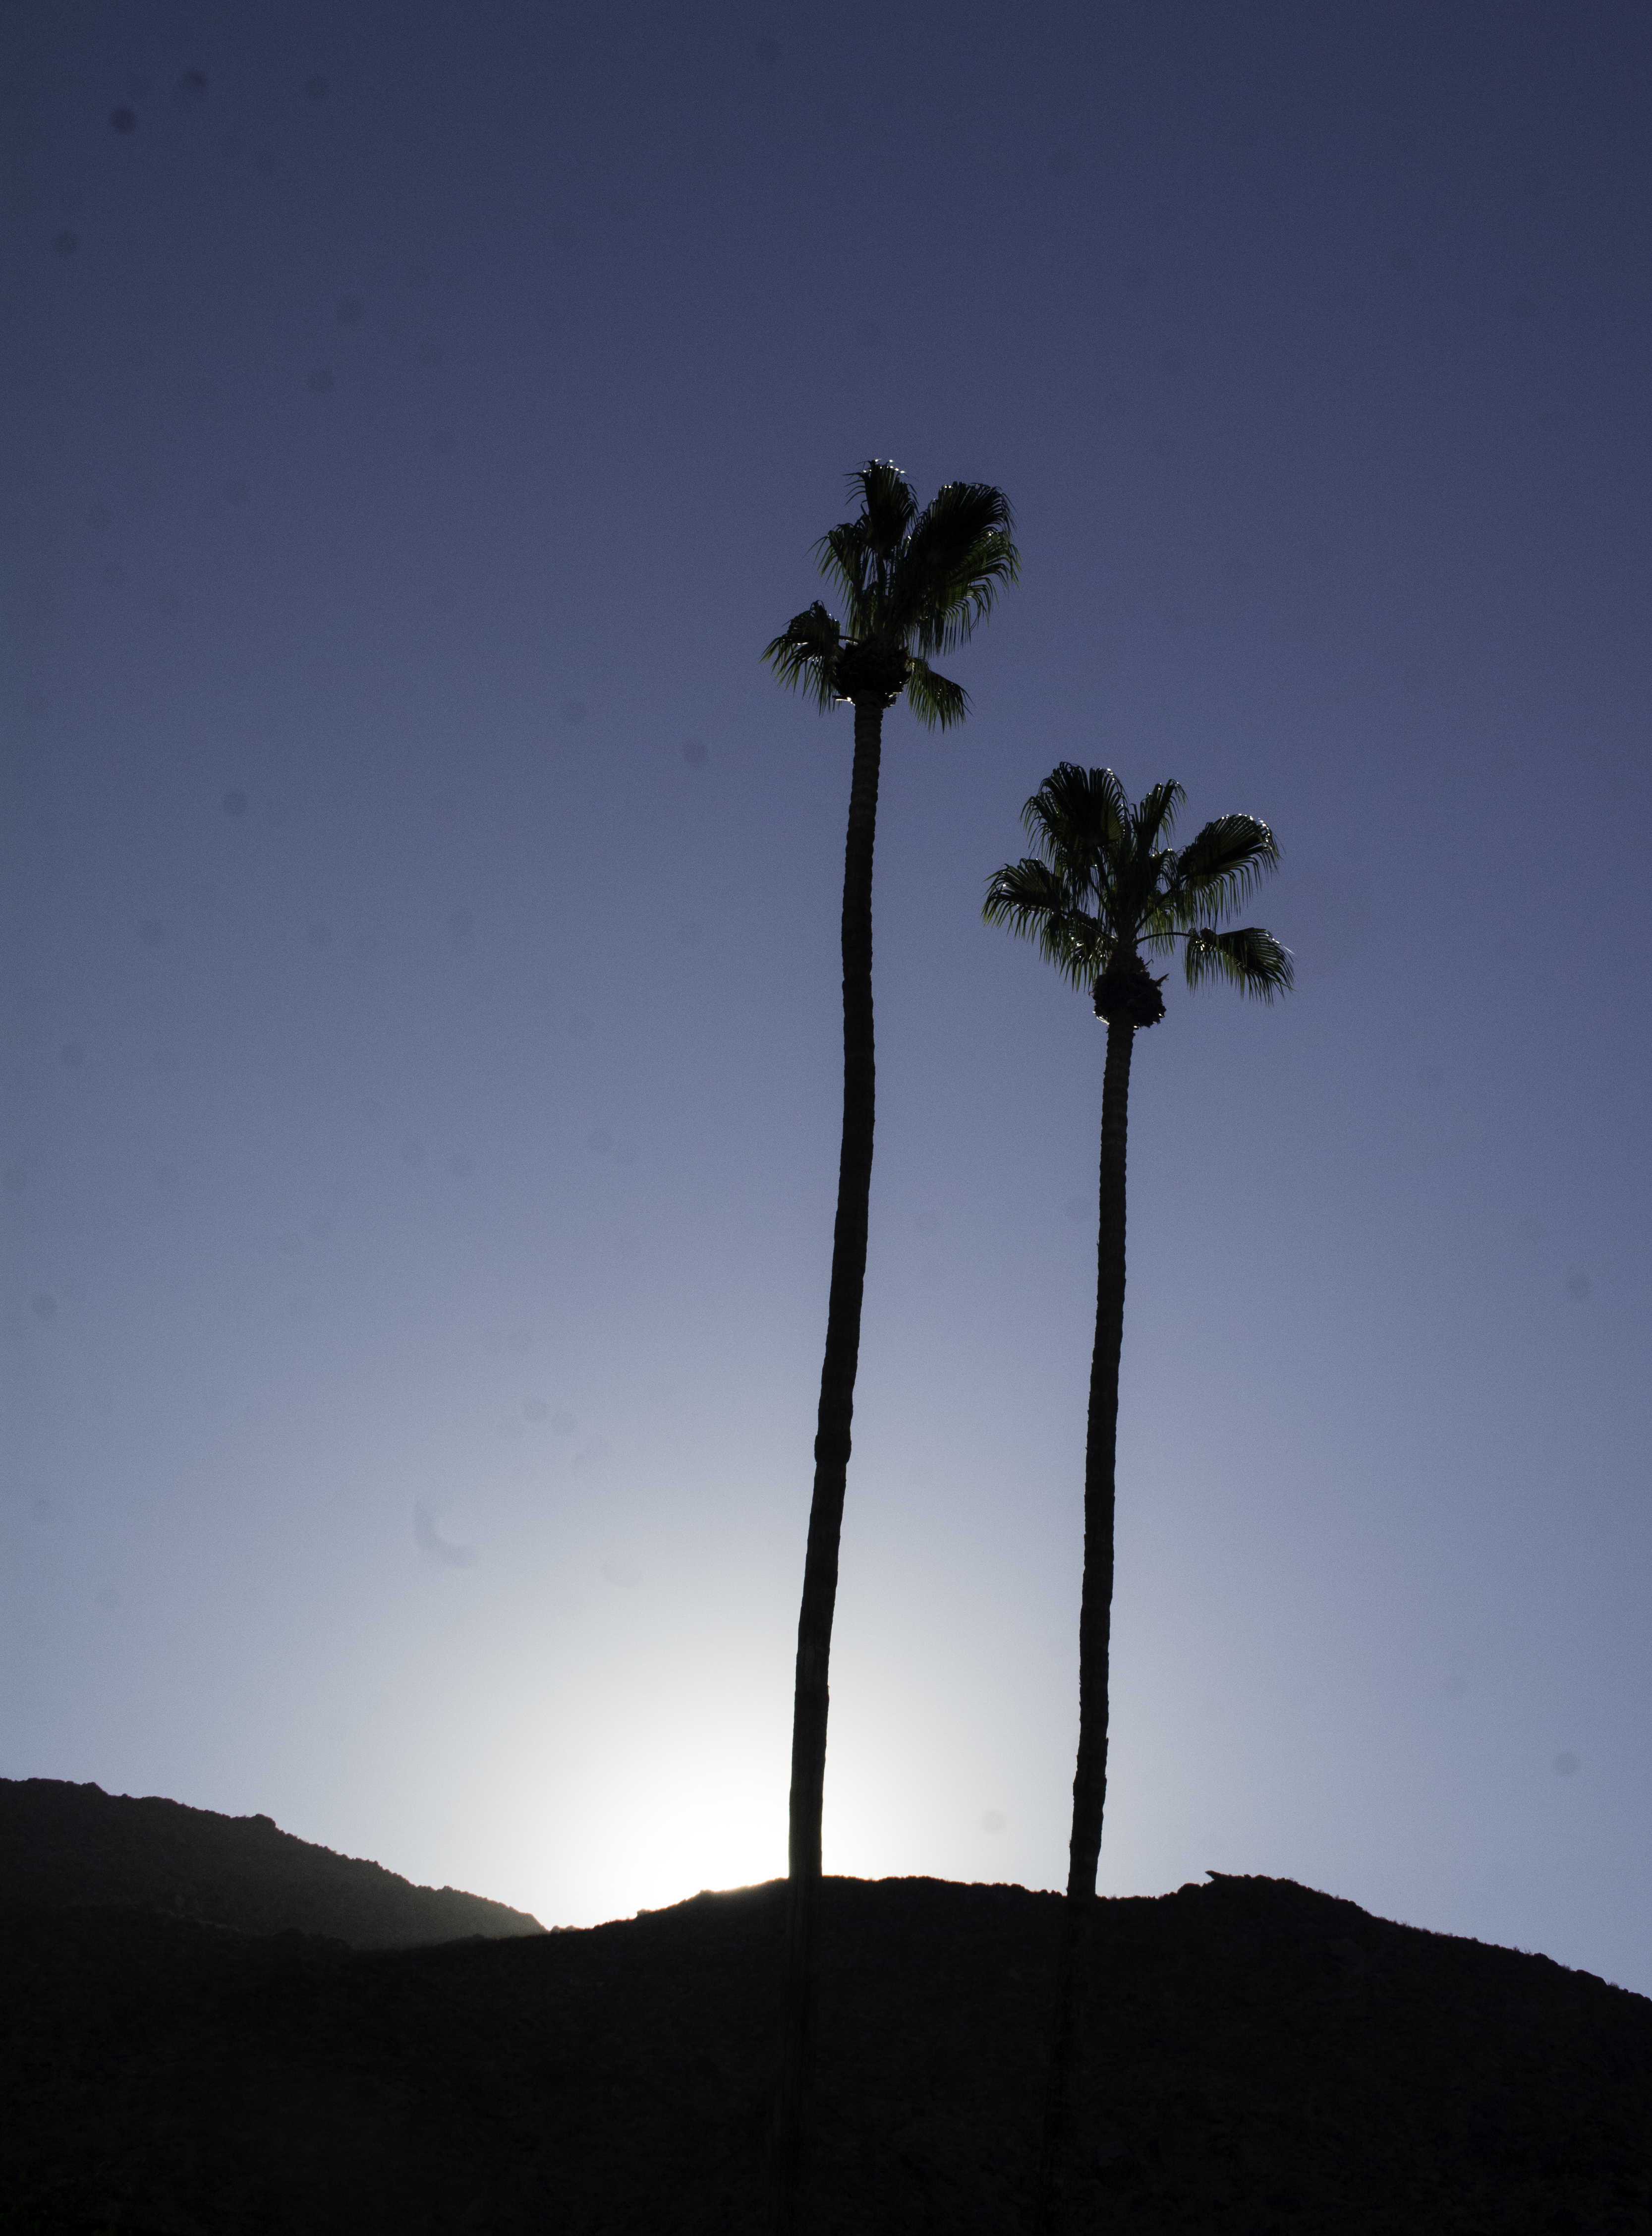
tree, nature, horizon, silhouette, mountain, cloud, plant, sky, sunset, sunlight, morning, leaf, hill, flower, wind, dawn, dusk, evening, blue, atmosphere of earth, woody plant, arecales, palm family